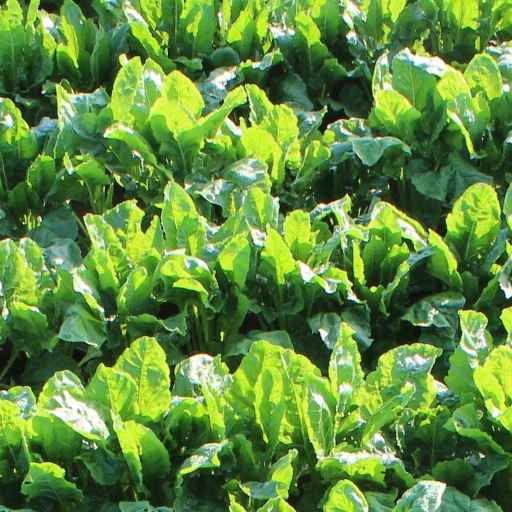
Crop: sugar beet